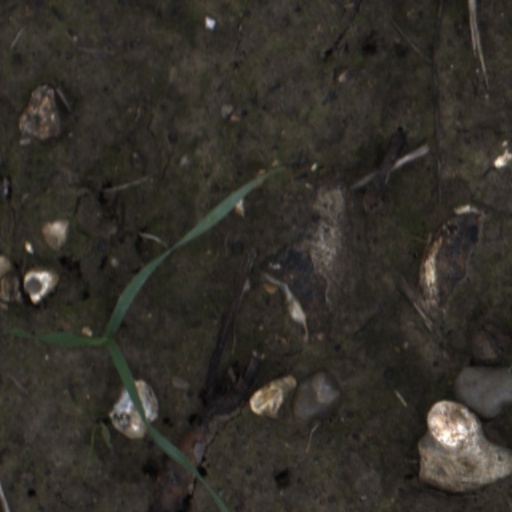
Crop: wheat